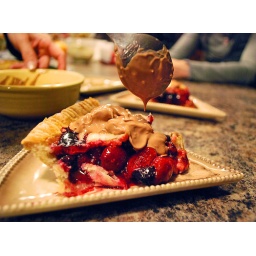
Melted Daffin's chocolate berry pie death, coming to a computer screen near you!